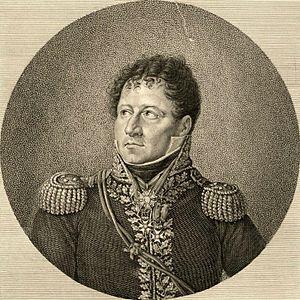
Philibert Fressinet, né à Marcigny le 21 juillet 1767, mort le 2 août 1821 à Paris, est un général français de la révolution et de l’Empire.